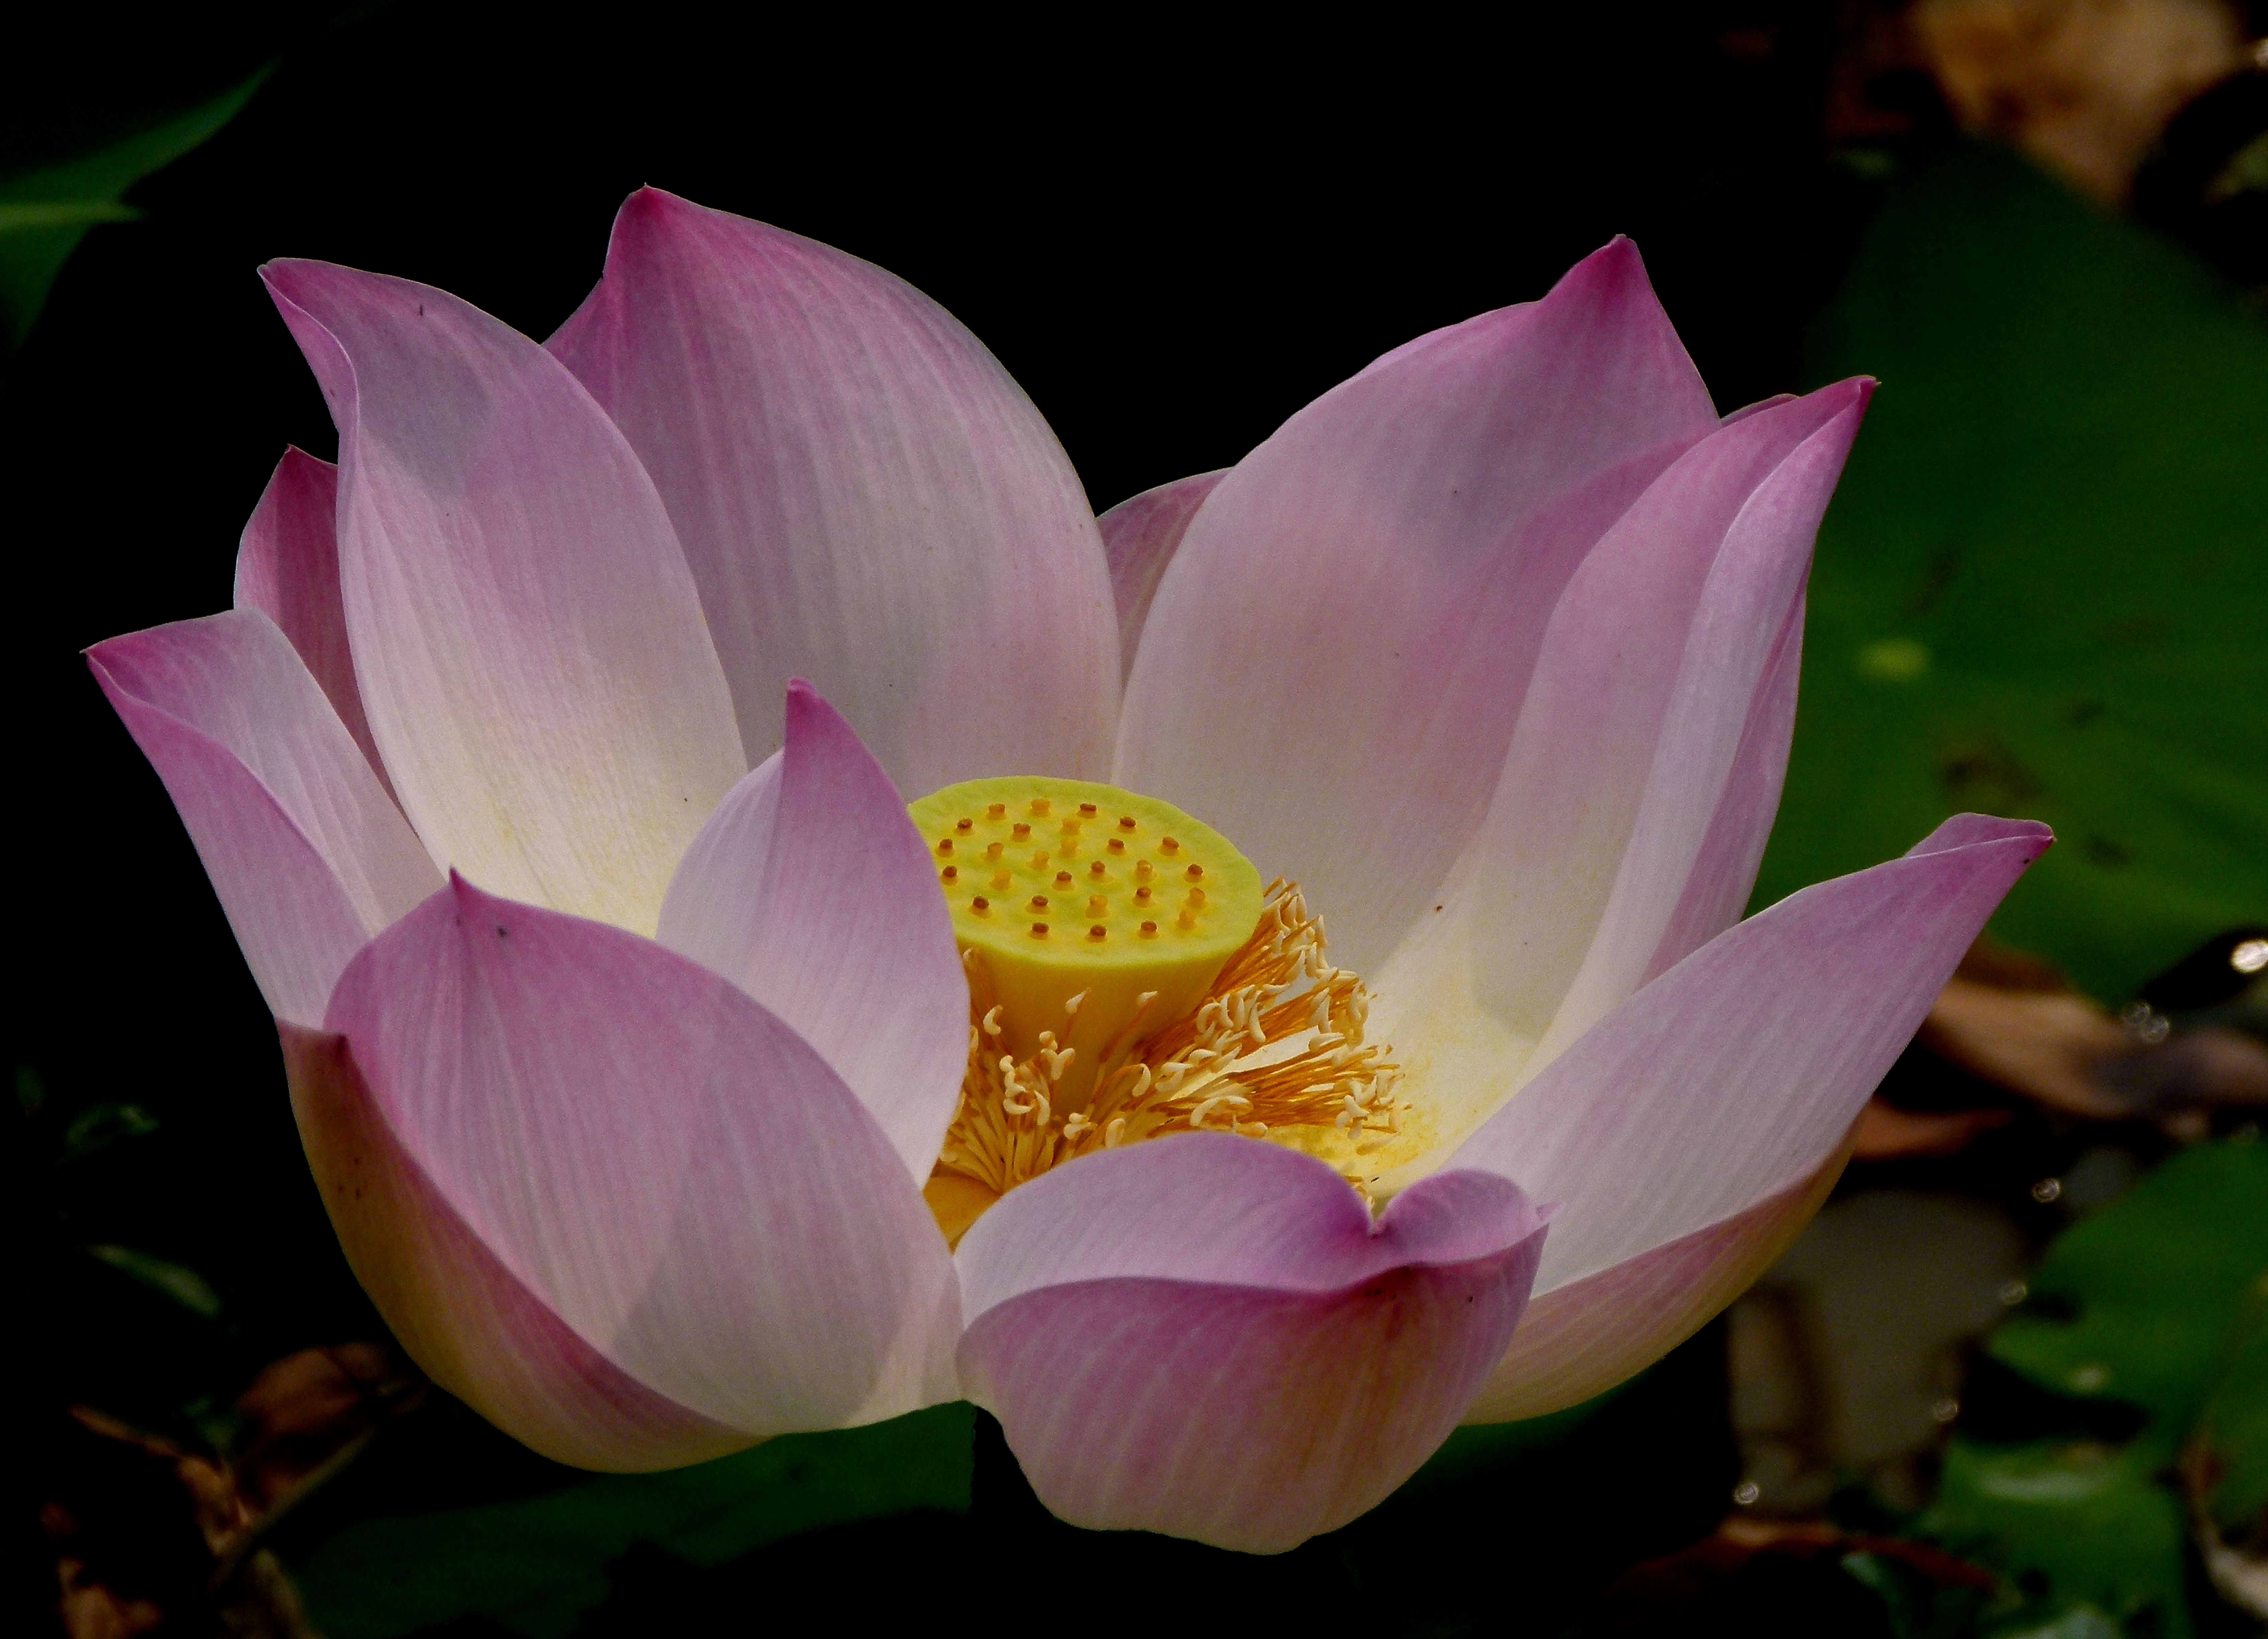
nature, blossom, plant, flower, petal, asia, botany, pink, sacred lotus, aquatic plant, flora, lotus, macro photography, lotus blossom, flowering plant, land plant, lotus family, proteales